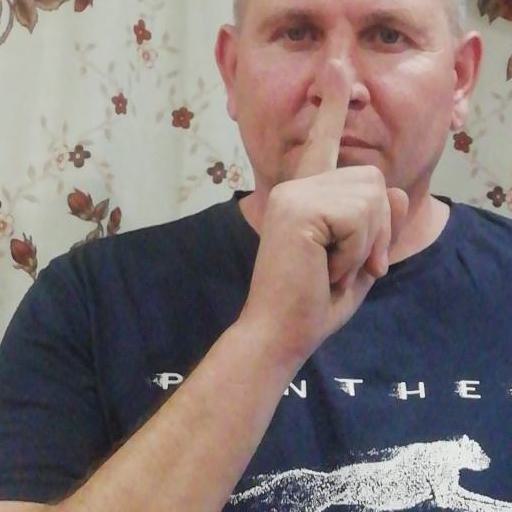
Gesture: mute